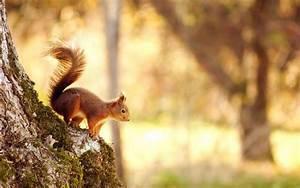
squirrel